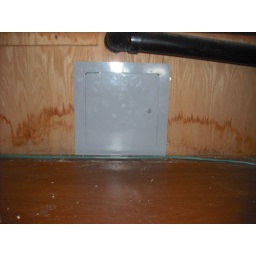
A access door installed for the clean out in basement under the bar cabinets.